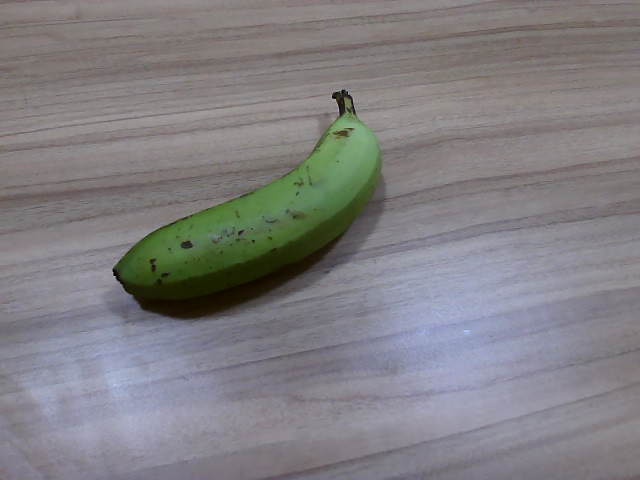
Label: Raw_Banana